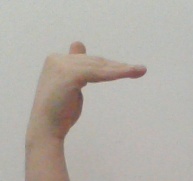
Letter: khaa